University of Michigan

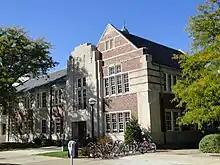
Stanford Lipsey Student Publications Building

President James Duderstadt would succeed Shapiro and remain president until 1996. He facilitated achievements in the campus's physical growth and fundraising efforts. Duderstadt's successor, Lee Bollinger, conducted several major construction projects like the School of Social Work building and the Tisch Hall, named in honor of alumnus Preston Robert Tisch. In 2003, two lawsuits involving the university's affirmative action admissions policy reached the U.S. Supreme Court: Grutter v. Bollinger and Gratz v. Bollinger. In 2002, the university elected its first female president, Mary Sue Coleman, by unanimous vote. Throughout her presidency, Michigan's endowment saw continued growth, accompanied by a major fundraising drive known as "The Michigan Difference". The Coleman's administration faced labor disputes with the university's labor unions, notably with the Lecturers' Employees Organization and the Graduate Employees Organization. In the early 2000s, the university faced declining state funding, prompting suggestions for privatization. Despite being a state institution de jure, it adopted private funding models. A 2008 legislative panel further recommended converting it to a private institution due to its minimal ties to the state. Mark Schlissel succeeded Coleman in 2014. Before his firing in 2022, Schlissel expanded financial aid offerings, enhanced international engagement, and raised student diversity. He also led initiatives in biosciences and the arts. The university's 15th president was Santa Ono, from 2022 to 2025. Domenico Grasso, then-chancellor of the University of Michigan-Dearborn is the current interim president, since May 2025.